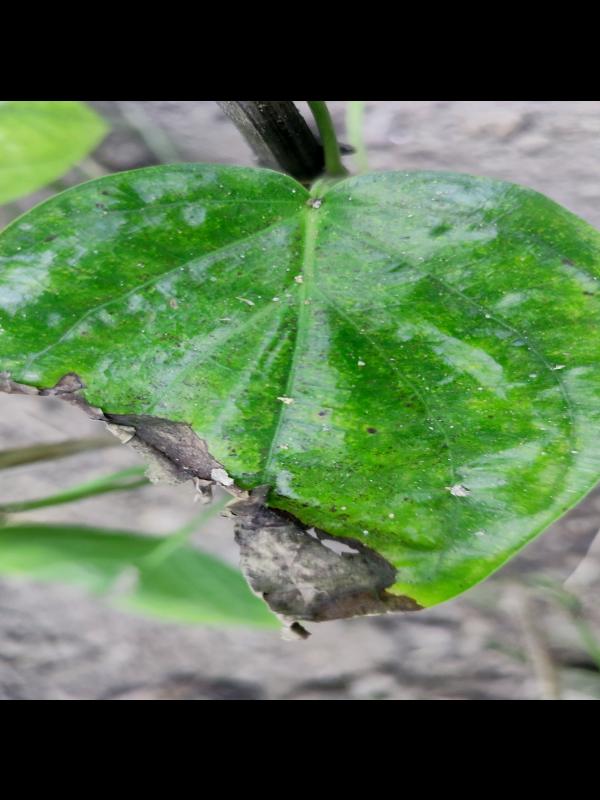
Label: Bacterial_Leaf_Disease